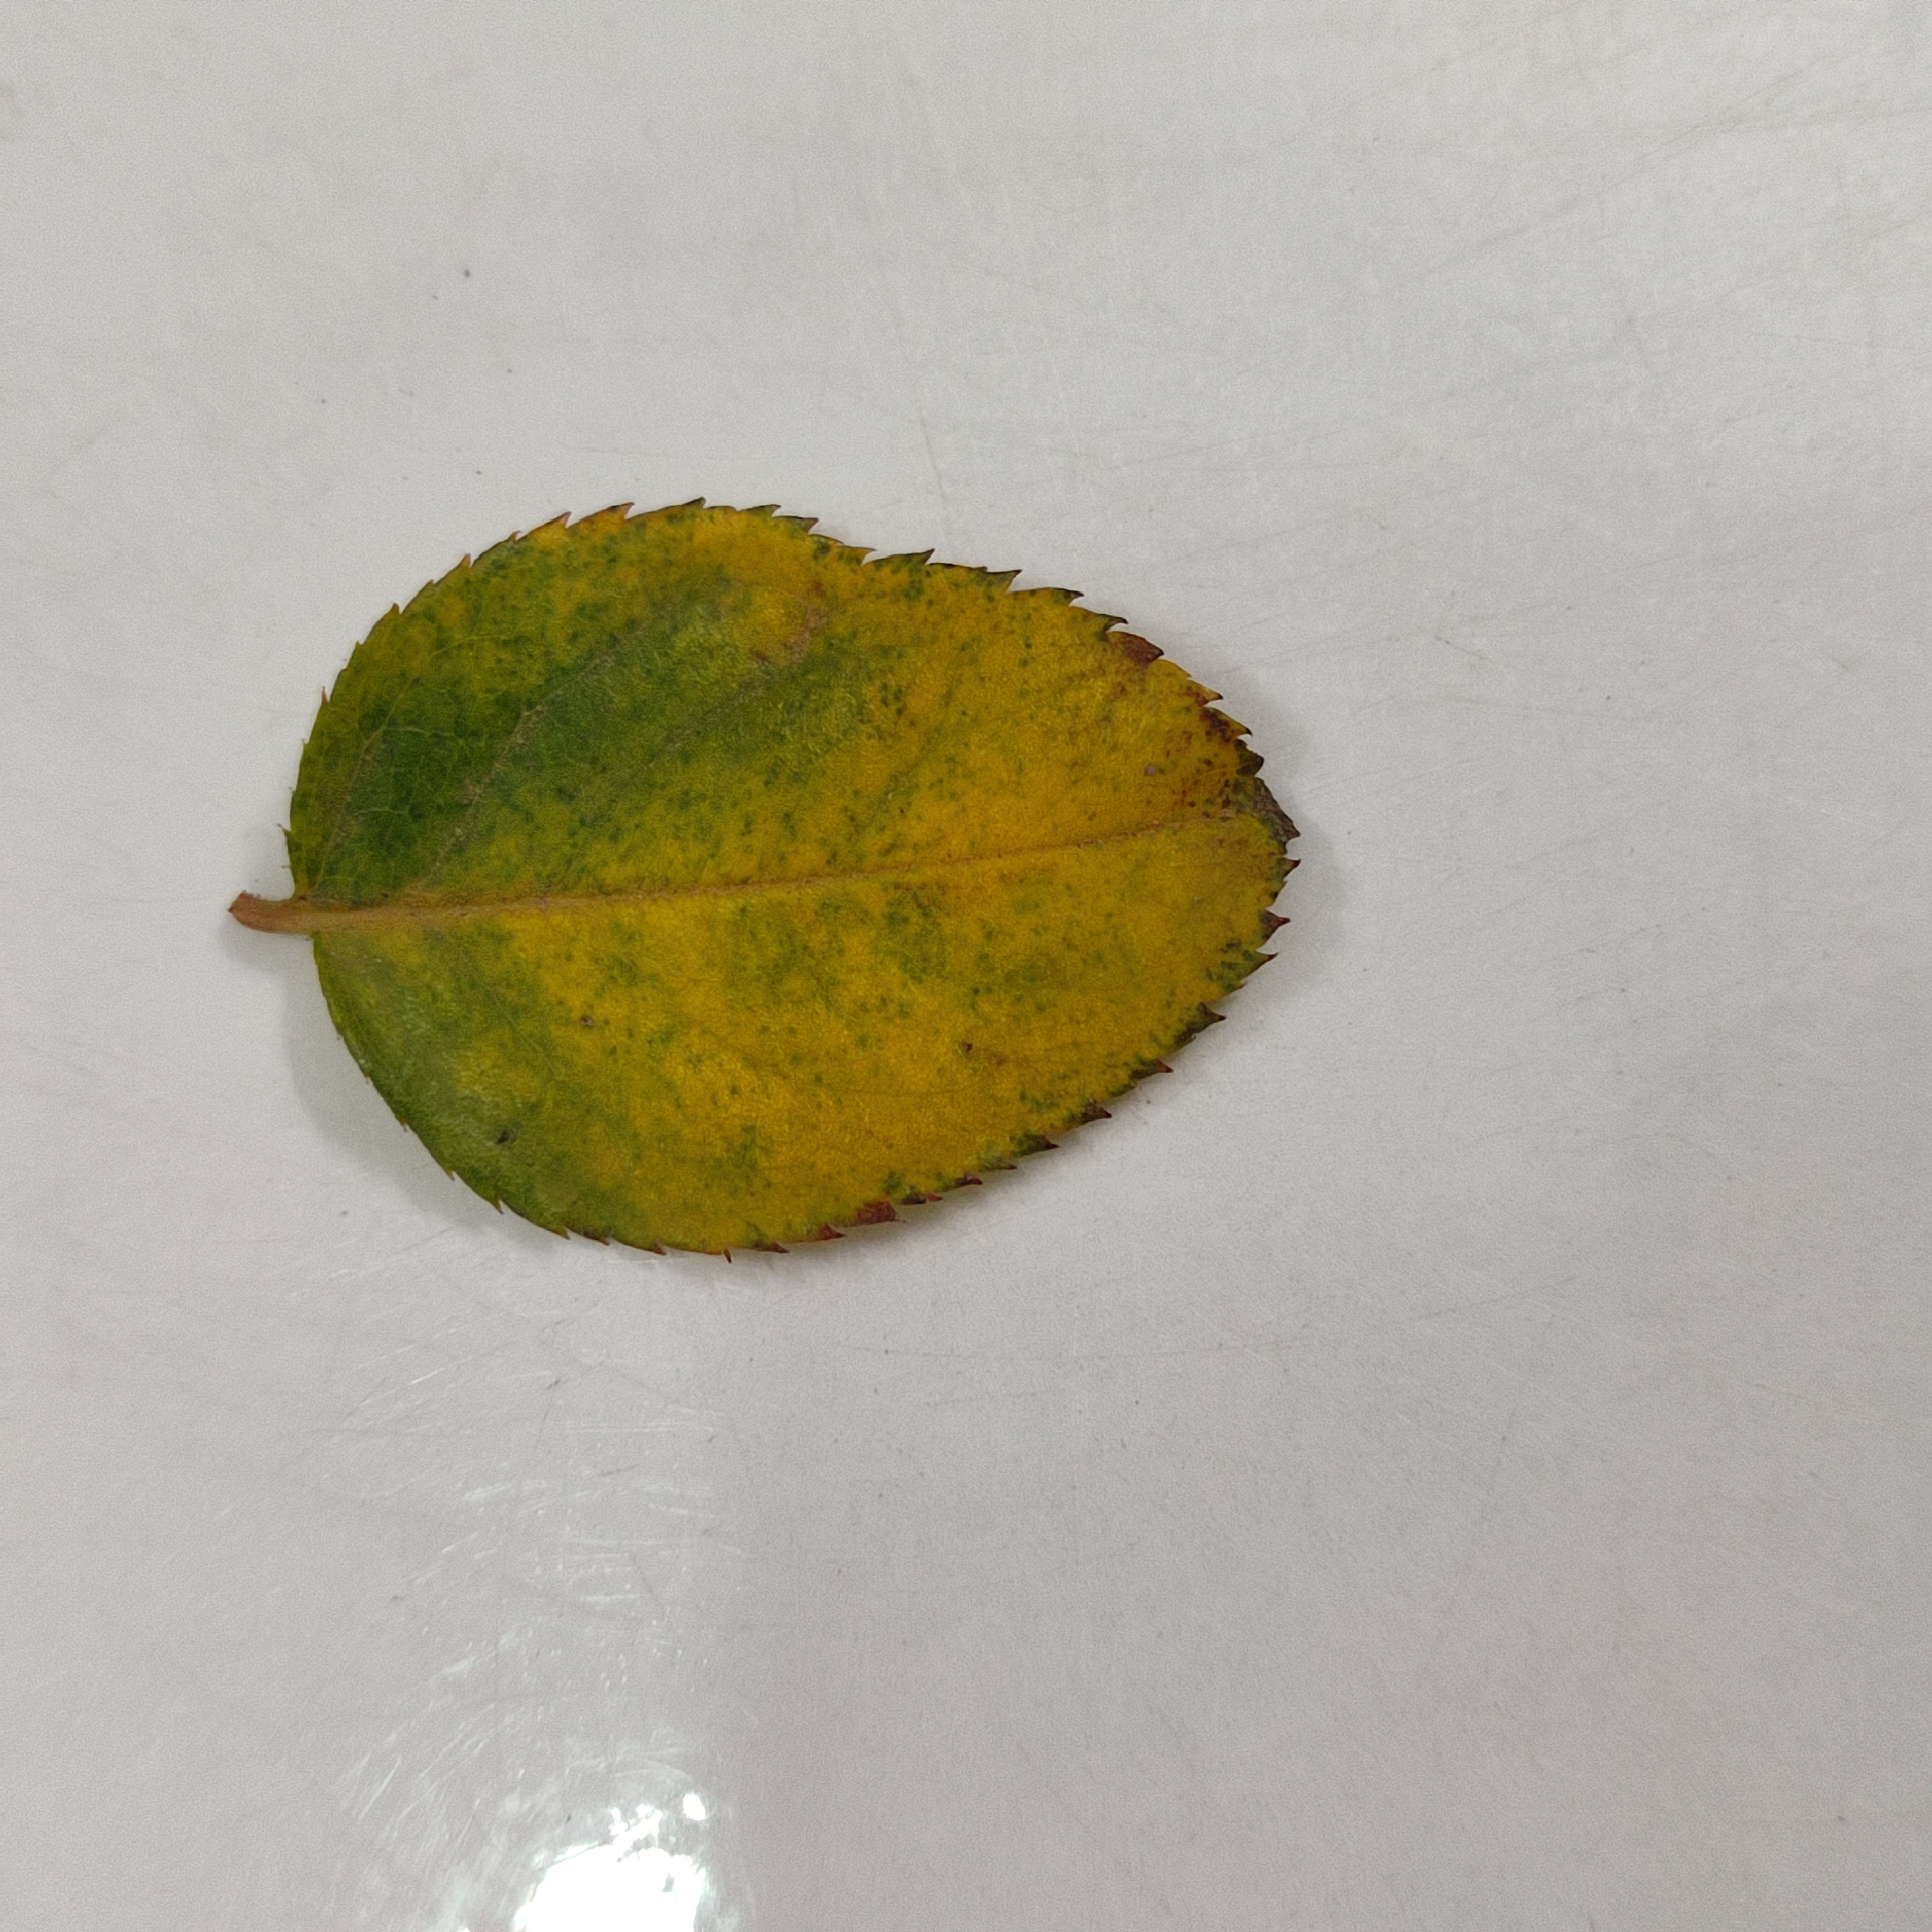
Label: Yellow Mosaic Virus